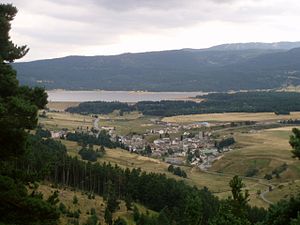
Matemale
Matemale er en by og kommune i departementet Pyrénées-Orientales i Sydfrankrig.